Zhang Qian

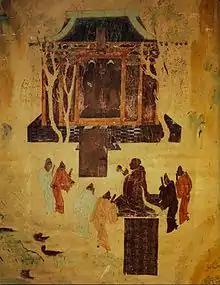
Mogao Caves 8th-century mural depicting the pseudohistorical legend of Emperor Wu of Han worshipping "golden man" Buddha statues captured in 121 BC.

Murals in Mogao Caves in Dunhuang describe the Emperor Han Wudi (156–87 BC) worshipping Buddhist statues, explaining them as "golden men brought in 120 BC by a great Han general in his campaigns against the nomads", although there is no other mention of Han Wudi worshipping the Buddha in Chinese historical literature.